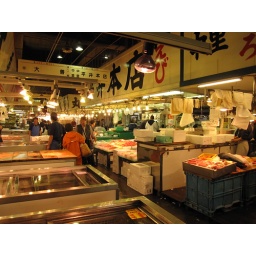
Tsukiji fish market in the mid-morning